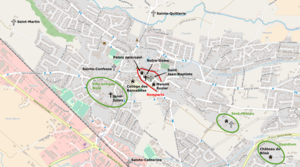
Carte représentant les principaux lieux patrimoniaux de Lescar, incluant les principaux foyers d'occupation antique, les églises aujourd'hui disparues ainsi que l'ancien palais épiscopal de la ville.
Lescar est une commune française située dans le département des Pyrénées-Atlantiques en région Nouvelle-Aquitaine. Elle s'étend sur les contreforts de la chaîne des Pyrénées, principalement au sein de la vallée du gave de Pau. La ville médiévale se développe sur un promontoire rocheux, surplombant le gave au sud, et se trouve délimitée par le ruisseau du Lescourre au nord puis par la plaine du Pont-Long. Lescar est l'héritière de la cité gallo-romaine de Beneharnum, première capitale du peuple des Venarni qui donne son nom à l'ancien État souverain du Béarn. Des traces de cette occupation antique sont retrouvées lors de fouilles menées, notamment dans le quartier du Bialé, mais aussi avec la découverte des restes de la villa Sent-Miquèu. La cité est en partie détruite durant le IXᵉ siècle lors des raids vikings.